Dondelange

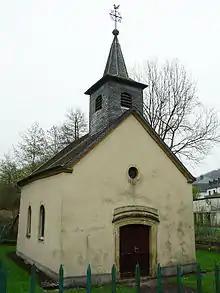
Historic Chapel in Dondelange, Kehlen, Luxembourg. April 2005

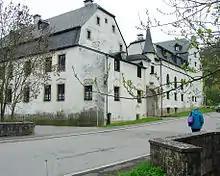
The historic mansion in Dondelange, Kehlen, Luxembourg. April 2005

Dondelange is a village in the commune of Kehlen, in south-western Luxembourg. The village has a historic chapel, and a large historic mansion. , the village has a population of 203. The surnames Dondlinger, Dondelinger, and Donndelinger are derived from the name of this village.